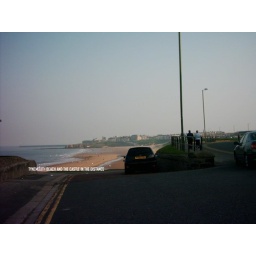
a look along tynemouth beach the castle in the distance